Hongshan Forest Zoo

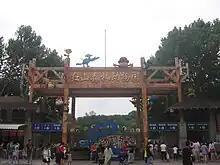
Main Entrance

In 1928, Xuanwu Lake Park was established, and it was then called "Wuzhou Park." Chang Zonghui ,the director of the Xuanwu Lake Management Bureau at the time, proposed the idea of establishing an "Animal Garden" to the Nanjing government. This suggestion was approved by both Jiangsu Province government and Nanjing City government. However, there were no animals yet for the "Animal Garden".